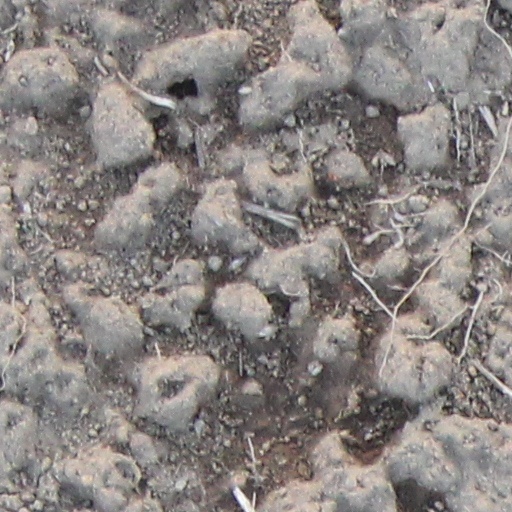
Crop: wheat